Cneorum tricoccon

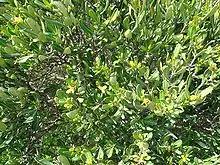

Cneorum tricoccon, the spurge olive, is a small shrub of the family Rutaceae, native to Europe in the western Mediterranean Region.